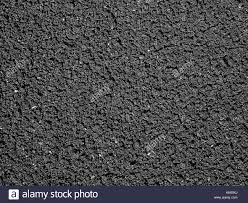
Soil type: Black Soil